USS Alstede

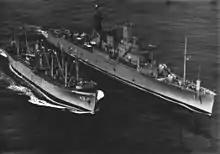
"Alstede" replenishes , circa in 1964.

She emerged from the shipyard on 6 January 1956 and headed for the Naval Supply Center, Norfolk, to take on supplies. "Alstede" operated out of Norfolk for the next two months. On 7 March, she got underway to return to the Mediterranean. After passing through the Strait of Gibraltar on 20 March, the store ship replenished units of the 6th Fleet over the next month and made visits to Cannes, France; Naples, Italy; Cagliari, Sardinia; Tangier, French Morocco; and at the Spanish ports of Barcelona and Valencia. She departed Barcelona on 23 April and shaped a course back to the United States. The ship arrived back in Norfolk on 5 May and began repairs to her hull which had been damaged in a collision while provisioning in Cannes on 23 March. The repair period lasted until late August, and 18 days of local operations followed. On 14 September, she headed back to the Mediterranean.